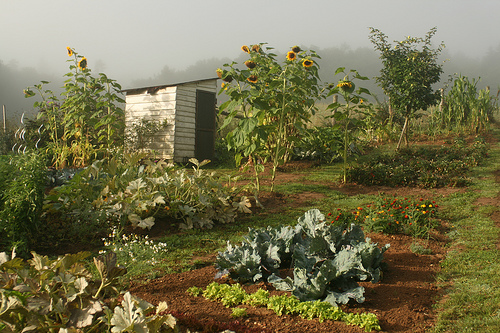
Flower: sunflower